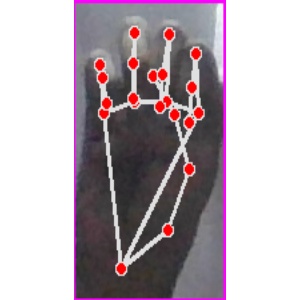
अक्षर: म